Theodor Scherer-Boccard

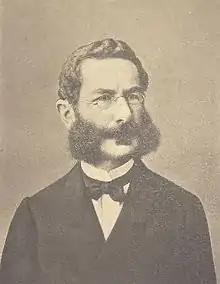
Theodor Scherer-Boccard, 1874

Scherer belonged to a distinguished family of Solothurn. He attended the gymnasium there, took the philosophical course at the lyceum, and then studied law at the Athenäum conducted by the Jesuits at Fribourg.